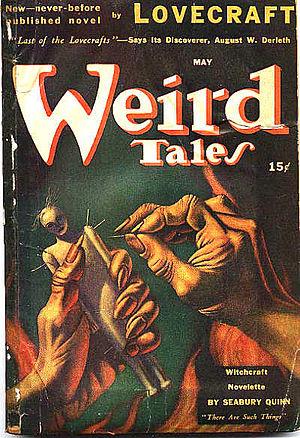
L'Affaire Charles Dexter Ward est une longue nouvelle fantastique de Howard Phillips Lovecraft, publiée en décembre 1941 dans Weird Tales. La nouvelle s'inscrit dans l'univers du mythe de Cthulhu. Il s'agit d'un des plus longs textes de Lovecraft — plus de 50 000 mots — situé à la frontière entre le roman et la nouvelle. Écrit au début 1927, il reste inédit du vivant de Lovecraft, bien qu'il s'agisse sans doute de l'un de ses textes majeurs.